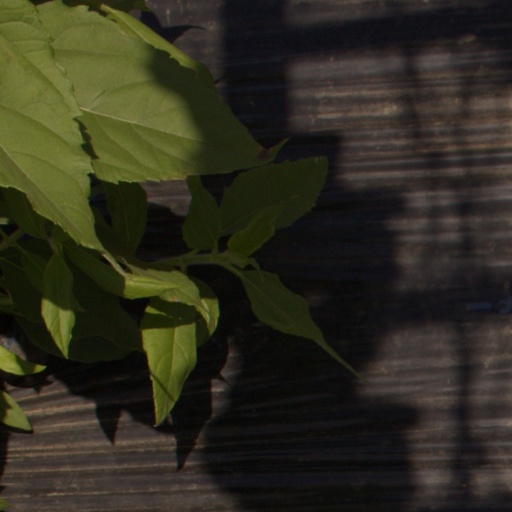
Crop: Jerusalem artichoke